Kim Little

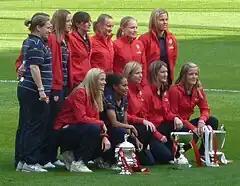
Little (top second from right) with Arsenal, 2009

In March 2008 at the age of 17, Little joined Arsenal in the FA Women's Premier League National Division. She scored her first goal for the club in April, during a 4–1 win over Chelsea before 5,000 fans at Emirates Stadium. Arsenal manager Vic Akers told reporters: "Make a note of this kid, she's going to be a big player." She was not eligible to play in Arsenal's 4–1 FA Women's Cup Final victory over Leeds United on 5 May 2008.